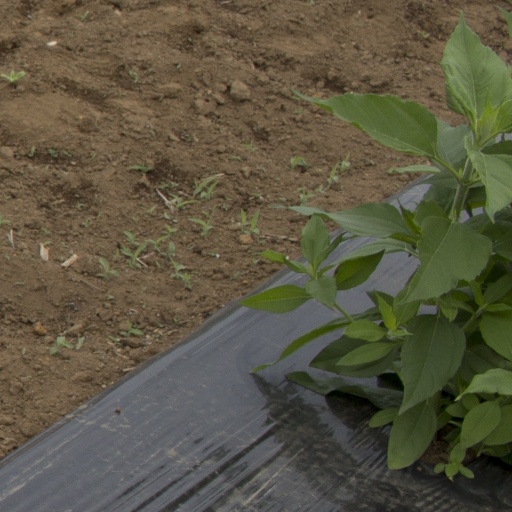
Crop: Jerusalem artichoke